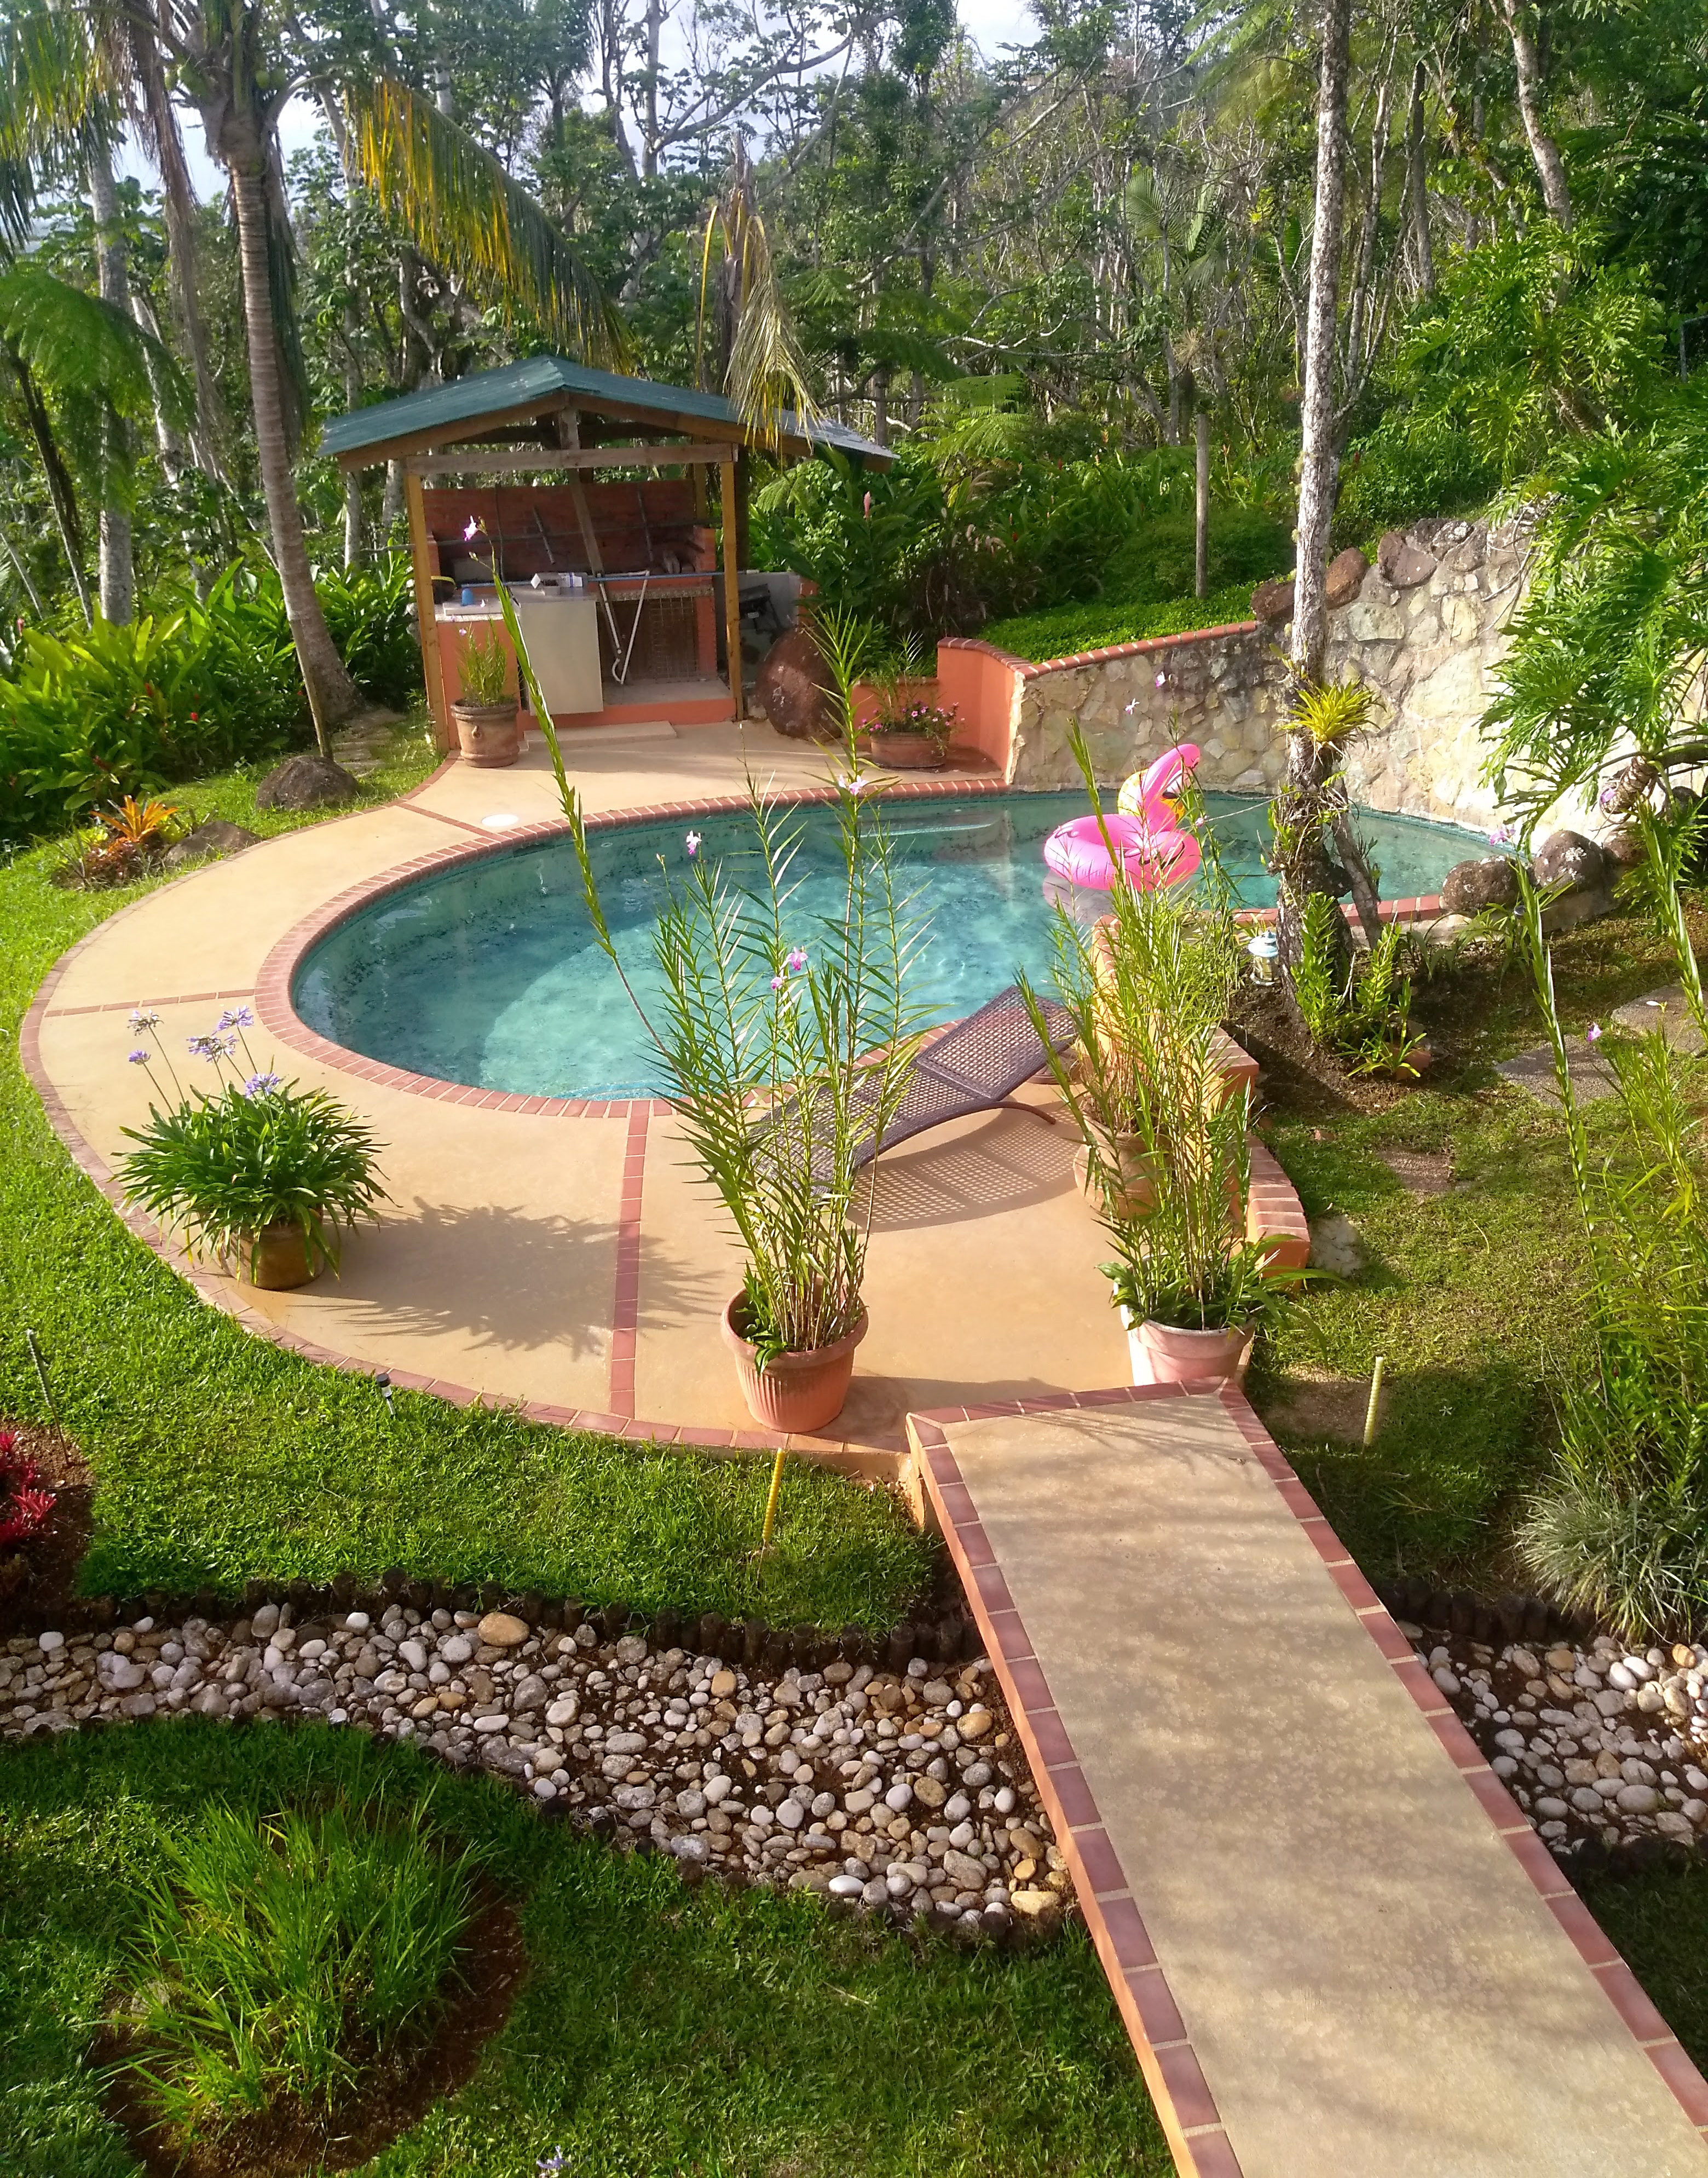
pool, countryside, river rocks, plants, grass, brick bbq, swimming pool, yard, backyard, garden, landscape, plant, landscaping, walkway, lawn, leisure, outdoor structure, estate, real estate, water feature, pond, tree